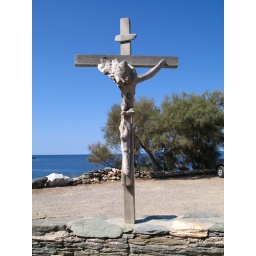
This cross was prominently placed by the side of the road at Centuri.